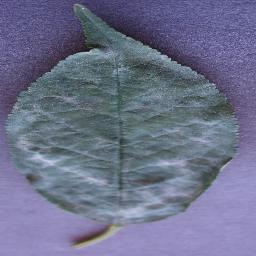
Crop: cherry
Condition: (including_sour)_powdery_mildew